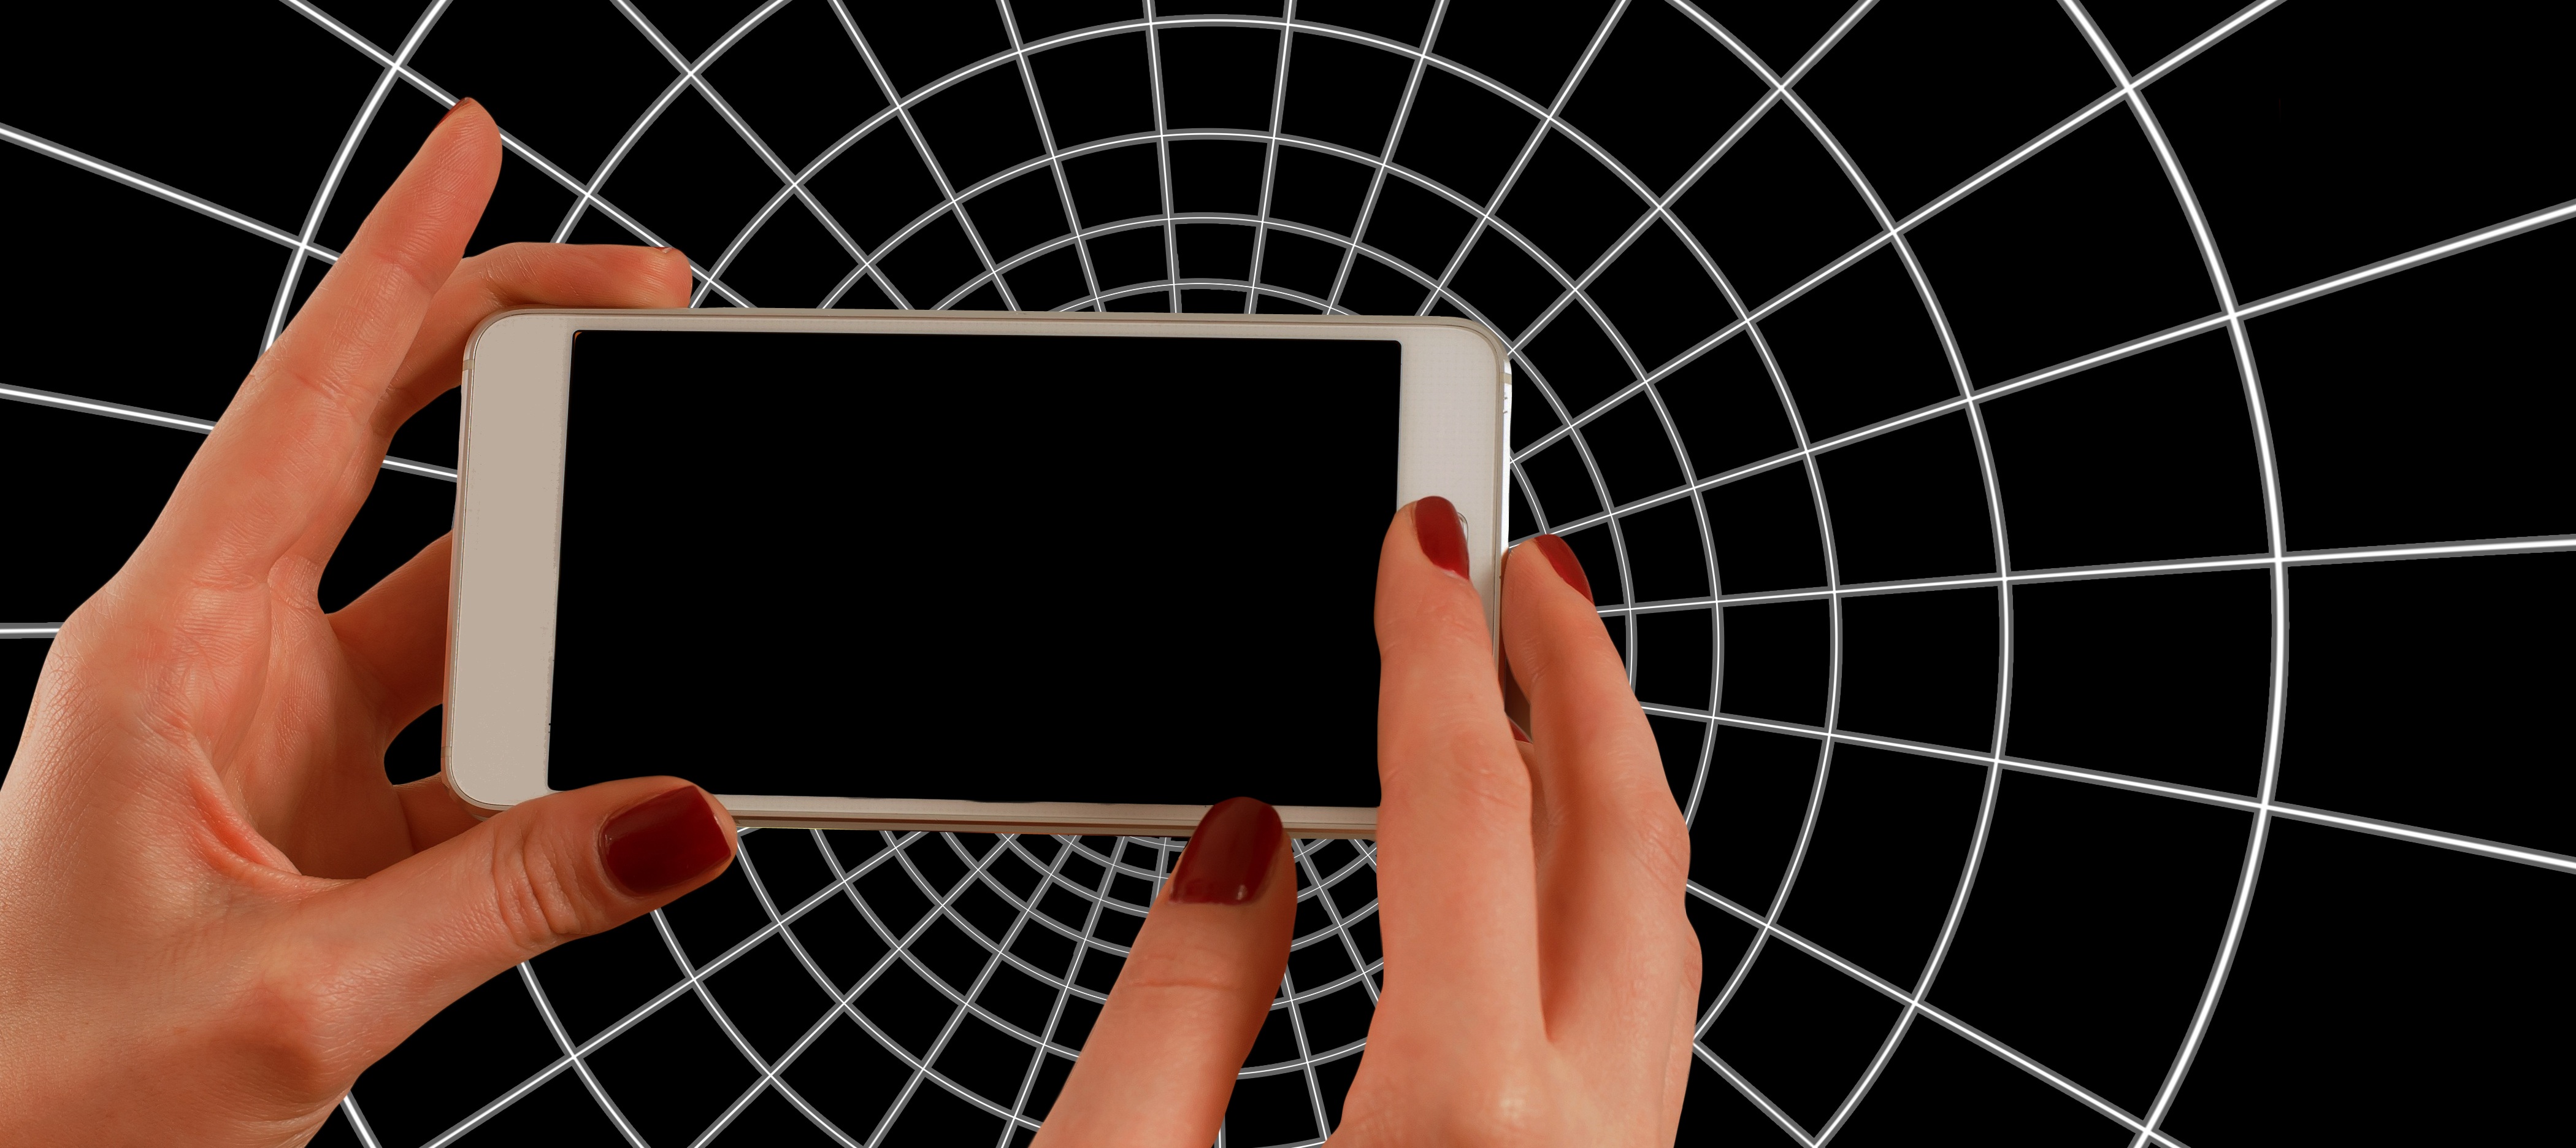
smartphone, mobile, hand, camera, photography, photographer, ad, line, portrait, phone, lifestyle, mobile phone, circle, samsung, design, symmetry, digital, media, center, image, shape